Reichsuniversität Straßburg

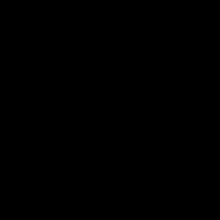
Seal of the Department of Germanic and Norse Studies

The Reichsuniversität Straßburg was founded in 1941 by the Nazis in Alsace after the annexation of Alsace-Lorraine by Nazi Germany. The University of Strasbourg had moved to Clermont-Ferrand in 1939. The university's purpose was to restore the German character of the "Kaiser-Wilhelm-Universität", as the University of Strasbourg was named from 1872 to 1918, and to advance "German knowledge" in the annexed territory. When the Allies arrived in Alsace in 1944, the Reichsuniversität was first transferred to Tübingen and then dissolved.